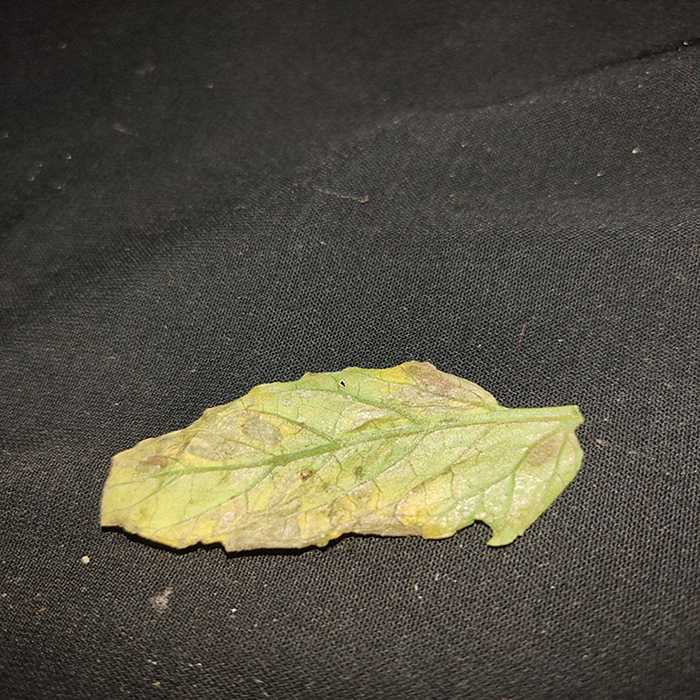
Plant: Tomato
Label: Tomato Bacterial spot